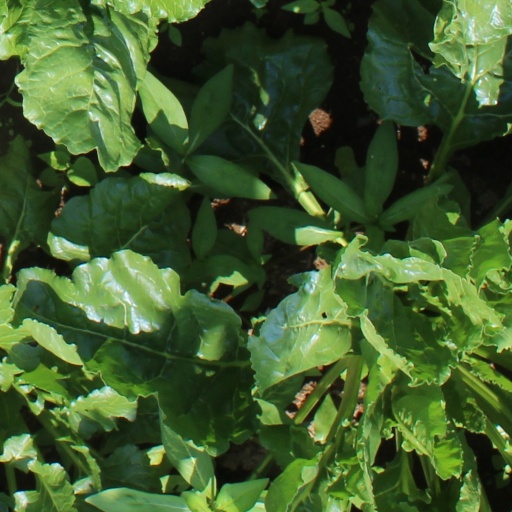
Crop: sugar beet